Mark Gable

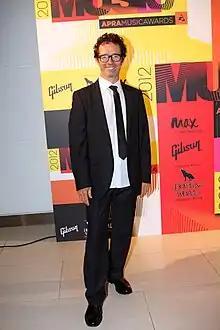
Gable at the APRA Awards in 2012

Mark Dixon Kitchen (born 8 September 1950), known professionally as Mark Gable, is an Australian musician who serves as the frontman and a founding member of the rock band The Choirboys. The band was formed in Sydney in 1979.